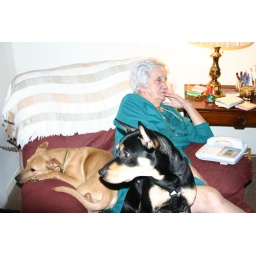
She really WANTED both of the dogs sitting in the chair with her, really!